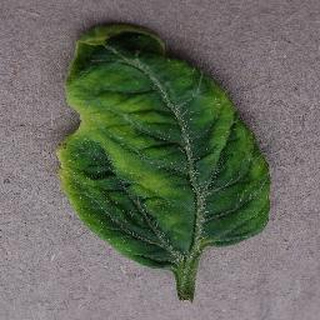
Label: tomato_yellow_leaf_curl_virus